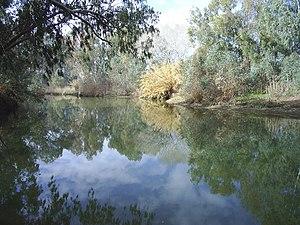
Le Guadiamar est une rivière espagnole, affluent du Guadalquivir.